Kaizhou, Chongqing

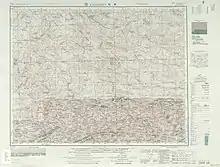
Map of present-day Kaizhou (labeled as K'AI-HSIEN (walled) ) and nearby areas (1954)

Unusual rain patterns and flooding in the Summer of 1982 led to land subsidence. It was reported in the September 6, 1982 edition of the Sichuan Daily that, "In the fourth Tuoxiang brigade, Hujia commune, Yuexi District, Kai County, more than of land subsided; and 310 houses owned by a commune unit, a supply and marketing cooperative, 10 units and 16 commune households all subsided."